The Black March

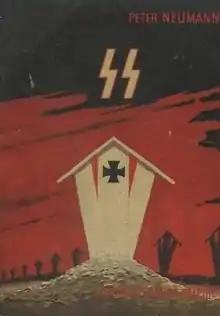
First edition (French)

The journal of Peter Neumann is presented in chronological order: it begins in 1939 with various entries of his activities in the Hitler youth, and discussing plans with his friends to enter the SS. Peter's early entries are more jubilant and optimistic.